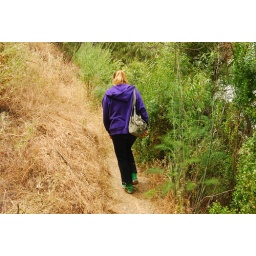
Even in a pair of Chucks, that girl has some mountain goat climbing abilities.